The Institute for Music Aesthetics

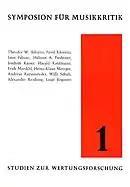
"Studien zur Wertungsforschung" Volume 1, 1968

After Kaufmann's sudden death in 1970, Otto Kolleritsch (1934 – 2023) took over the directorate of the institute in the same year and held that position until his retirement in 2002. In the Kolleritsch era, the institute was moved from Palais Saurau to the south wing of Palais Meran.